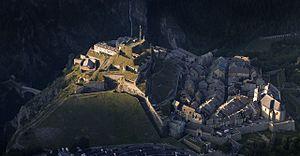
Briançon, en occitan Briançon, est une commune française située dans le département des Hautes-Alpes en région Provence-Alpes-Côte d'Azur, et historiquement rattachée au Dauphiné. C'est la ville-centre d'une petite agglomération de six communes, l'unité urbaine de Briançon. Le territoire dont Briançon est la ville principale est appelé Briançonnais ; il couvre le nord du département des Hautes-Alpes.